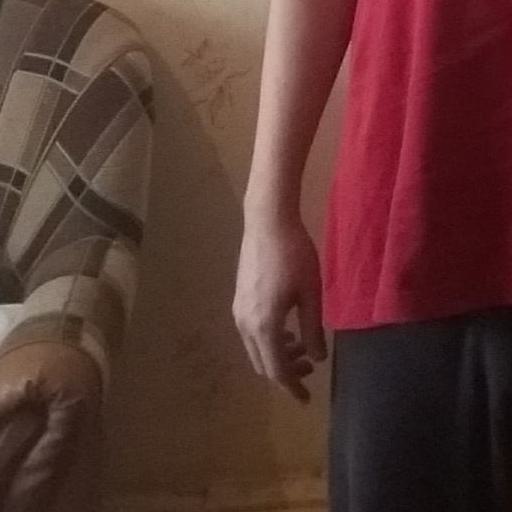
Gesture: no_gesture